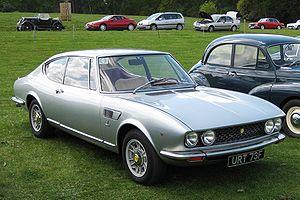
Carats en vrac est la dix-neuvième histoire de la série Gil Jourdan de Maurice Tillieux et Gos. Elle est publiée pour la première fois du nᵒ 1677 au nᵒ 1696 du journal Spirou. Puis est publiée sous forme d'album en 1971.